Mahdi Pakdel

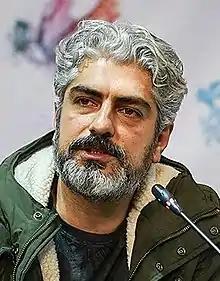
Pakdel at the 2018 Fajr Film Festival

Mehdi Pakdel lived in his hometown until the age of 17 when he left for the capital, Tehran, to pursue a career in arts.